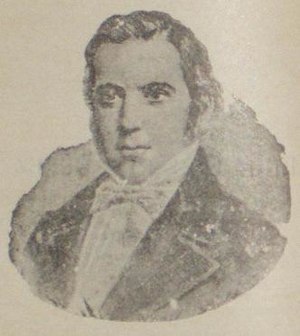
Luis Eduardo Pérez
Luis Eduardo Pérez
Luis Eduardo Pérez var den første præsident af Uruguay, og bestred embedet fra 24. oktober til 6. november 1830. Han var desuden leder af landets senat.